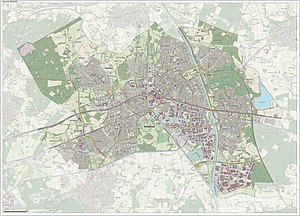
Helmond
Helmond er en kommune og en by i den sydlige provins Noord-Brabant i Nederlandene.